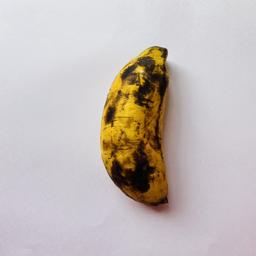
Ripeness: Overripe